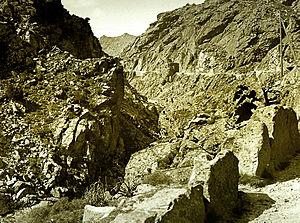
Corscia (Corse) - La Scala di Santa Regina au début du XXe siècle
Corscia est une commune française située dans la circonscription départementale de la Haute-Corse et le territoire de la collectivité de Corse. Le village appartient à la piève de Niolo.